Aztec Club of 1847

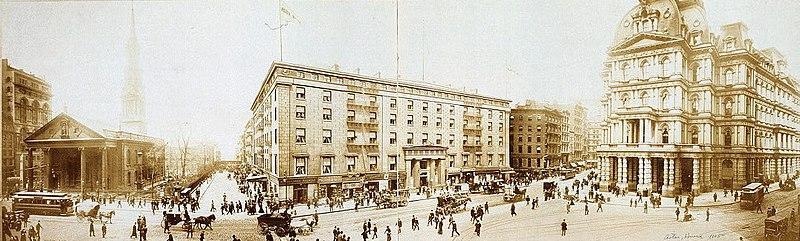
In 1867, Astor House (center) in New York City served as the meeting place for the Aztec Club.

The Aztec Club's first president, elected that evening, was John A. Quitman. The club numbered 160 members by the time the army evacuated the City to return to the United States, among its members most of the major figures of the Mexican War American army and a large group whose fame would come a decade and a half later. Membership was extended to all officers who had served in the campaign from Vera Cruz on, and carried much prestige not only in Mexico but in the United States. The founders of the Aztec Club sought to emulate the Society of the Cincinnati, established in 1783 by officers who served in the Revolutionary War. Indeed, many of them were sons or grandsons of the original Cincinnati members.